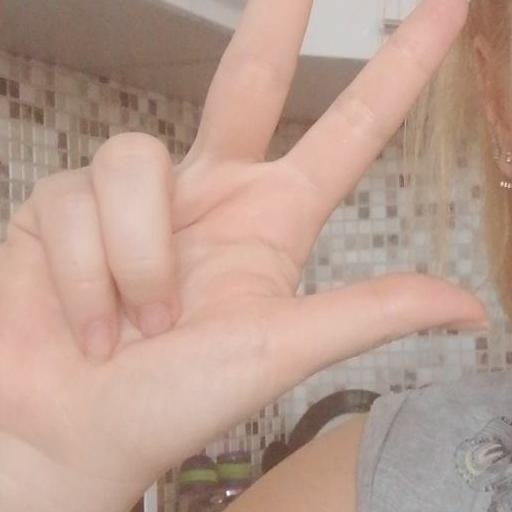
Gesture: three2